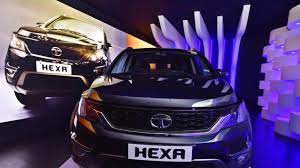
Vehicle type: Cars